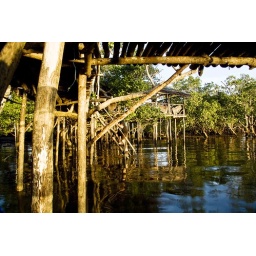
sunrise under the wooden bridge